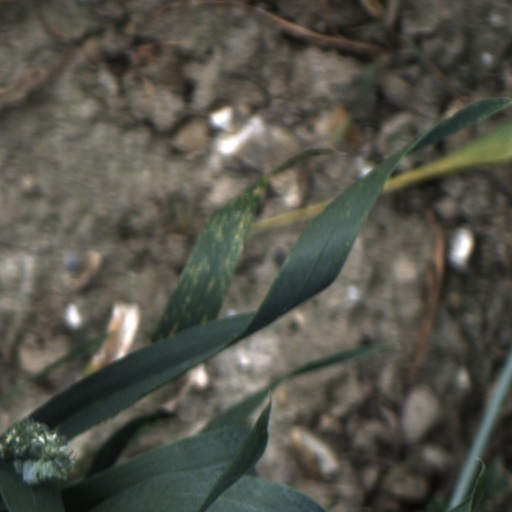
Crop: wheat